Punjabi cuisine

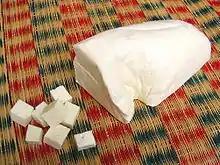
Paneer, one of the South Asian cheese variants commonly used in cooking in Punjab

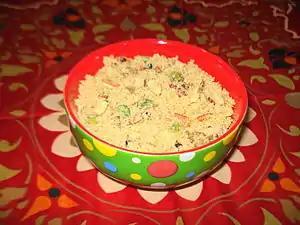
Panjeeri

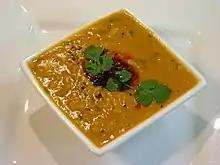
Tarka daal ambarsari

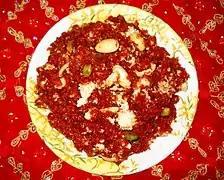
"Gajar da halwa" ("Gajrela"), a dessert made from carrot

Along with all types of main dishes raita or chutney is also served.